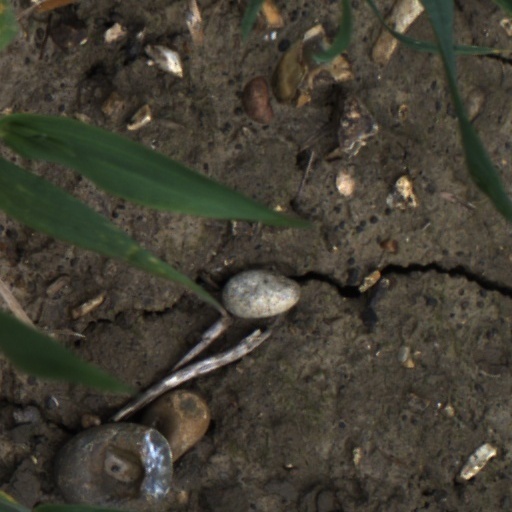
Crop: wheat